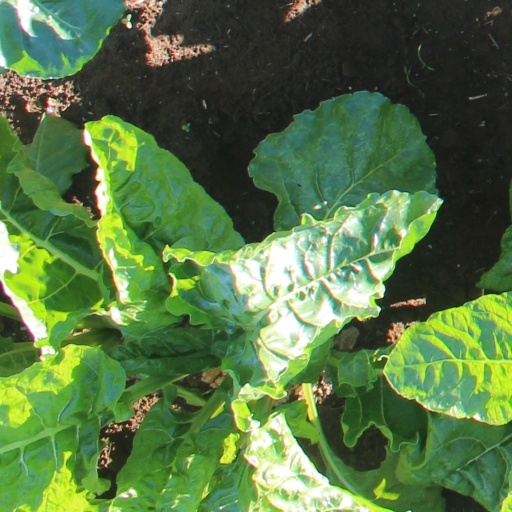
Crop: sugar beet